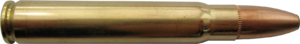
Le 9,3 × 62 mm est un calibre de cartouche créé en 1905 par un armurier allemand du nom d'Otto Bock pour la carabine Mauser 98, d'où son appellation 9,3 × 62 Mauser, ou plus récemment 9,3 × 62 Brenneke.